Bridges of Lyon

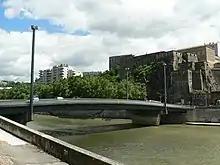
Kœnig Bridge and a view of Fort St. John, 2008

In 1847, a first bridge, the bridge Mouton, was built on the Saône between Vaise and Serin. Damaged by bombing in 1944, it was rebuilt after the war. Vaïsse the bridge, it was destroyed in 1952 and replaced by a new bridge built in the alignment of the tunnel de la Croix-Rousse, the current bridge Clemenceau, named for the architect of the victory of 1918, chief negotiator of French Treaty of Versailles.